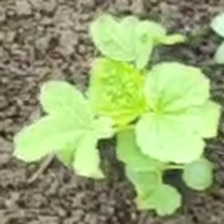
Weed species: Little_Mallow(Malva parviflora)